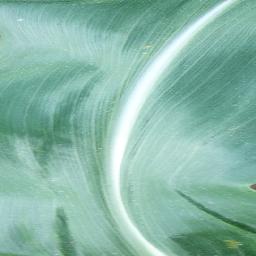
Label: Corn_(Maize)___Healthy